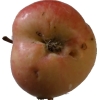
Label: Apple 10